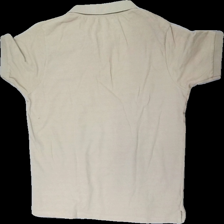
View: back
Type: Top
Category: Men
Brand: Not in the list
Brand text on label: nordic design lab (N:DL)
Colors: Beige
Material: 65% cotton 35% polyester
Cut: Regular
Size: L
Season: All
Stains: Minor
Damage: fläckar
Damage location: middle center
Damage 2 location: top left
Damage 3 location: middle left
Price range: <50
Recommended usage: Export
Description: beige pike, små fläckar och lite nopprig.